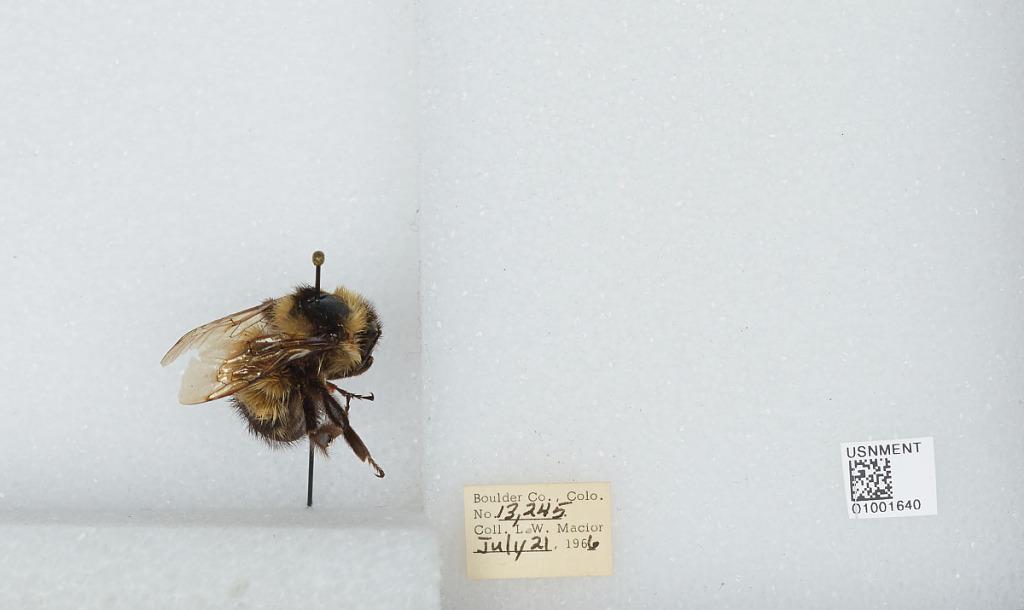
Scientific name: Bombus (Alpinobombus) balteatus Dahlbom
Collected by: L. Macior
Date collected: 1966-7-21
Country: United States
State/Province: Colorado
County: Boulder
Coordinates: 40.0275, -105.252